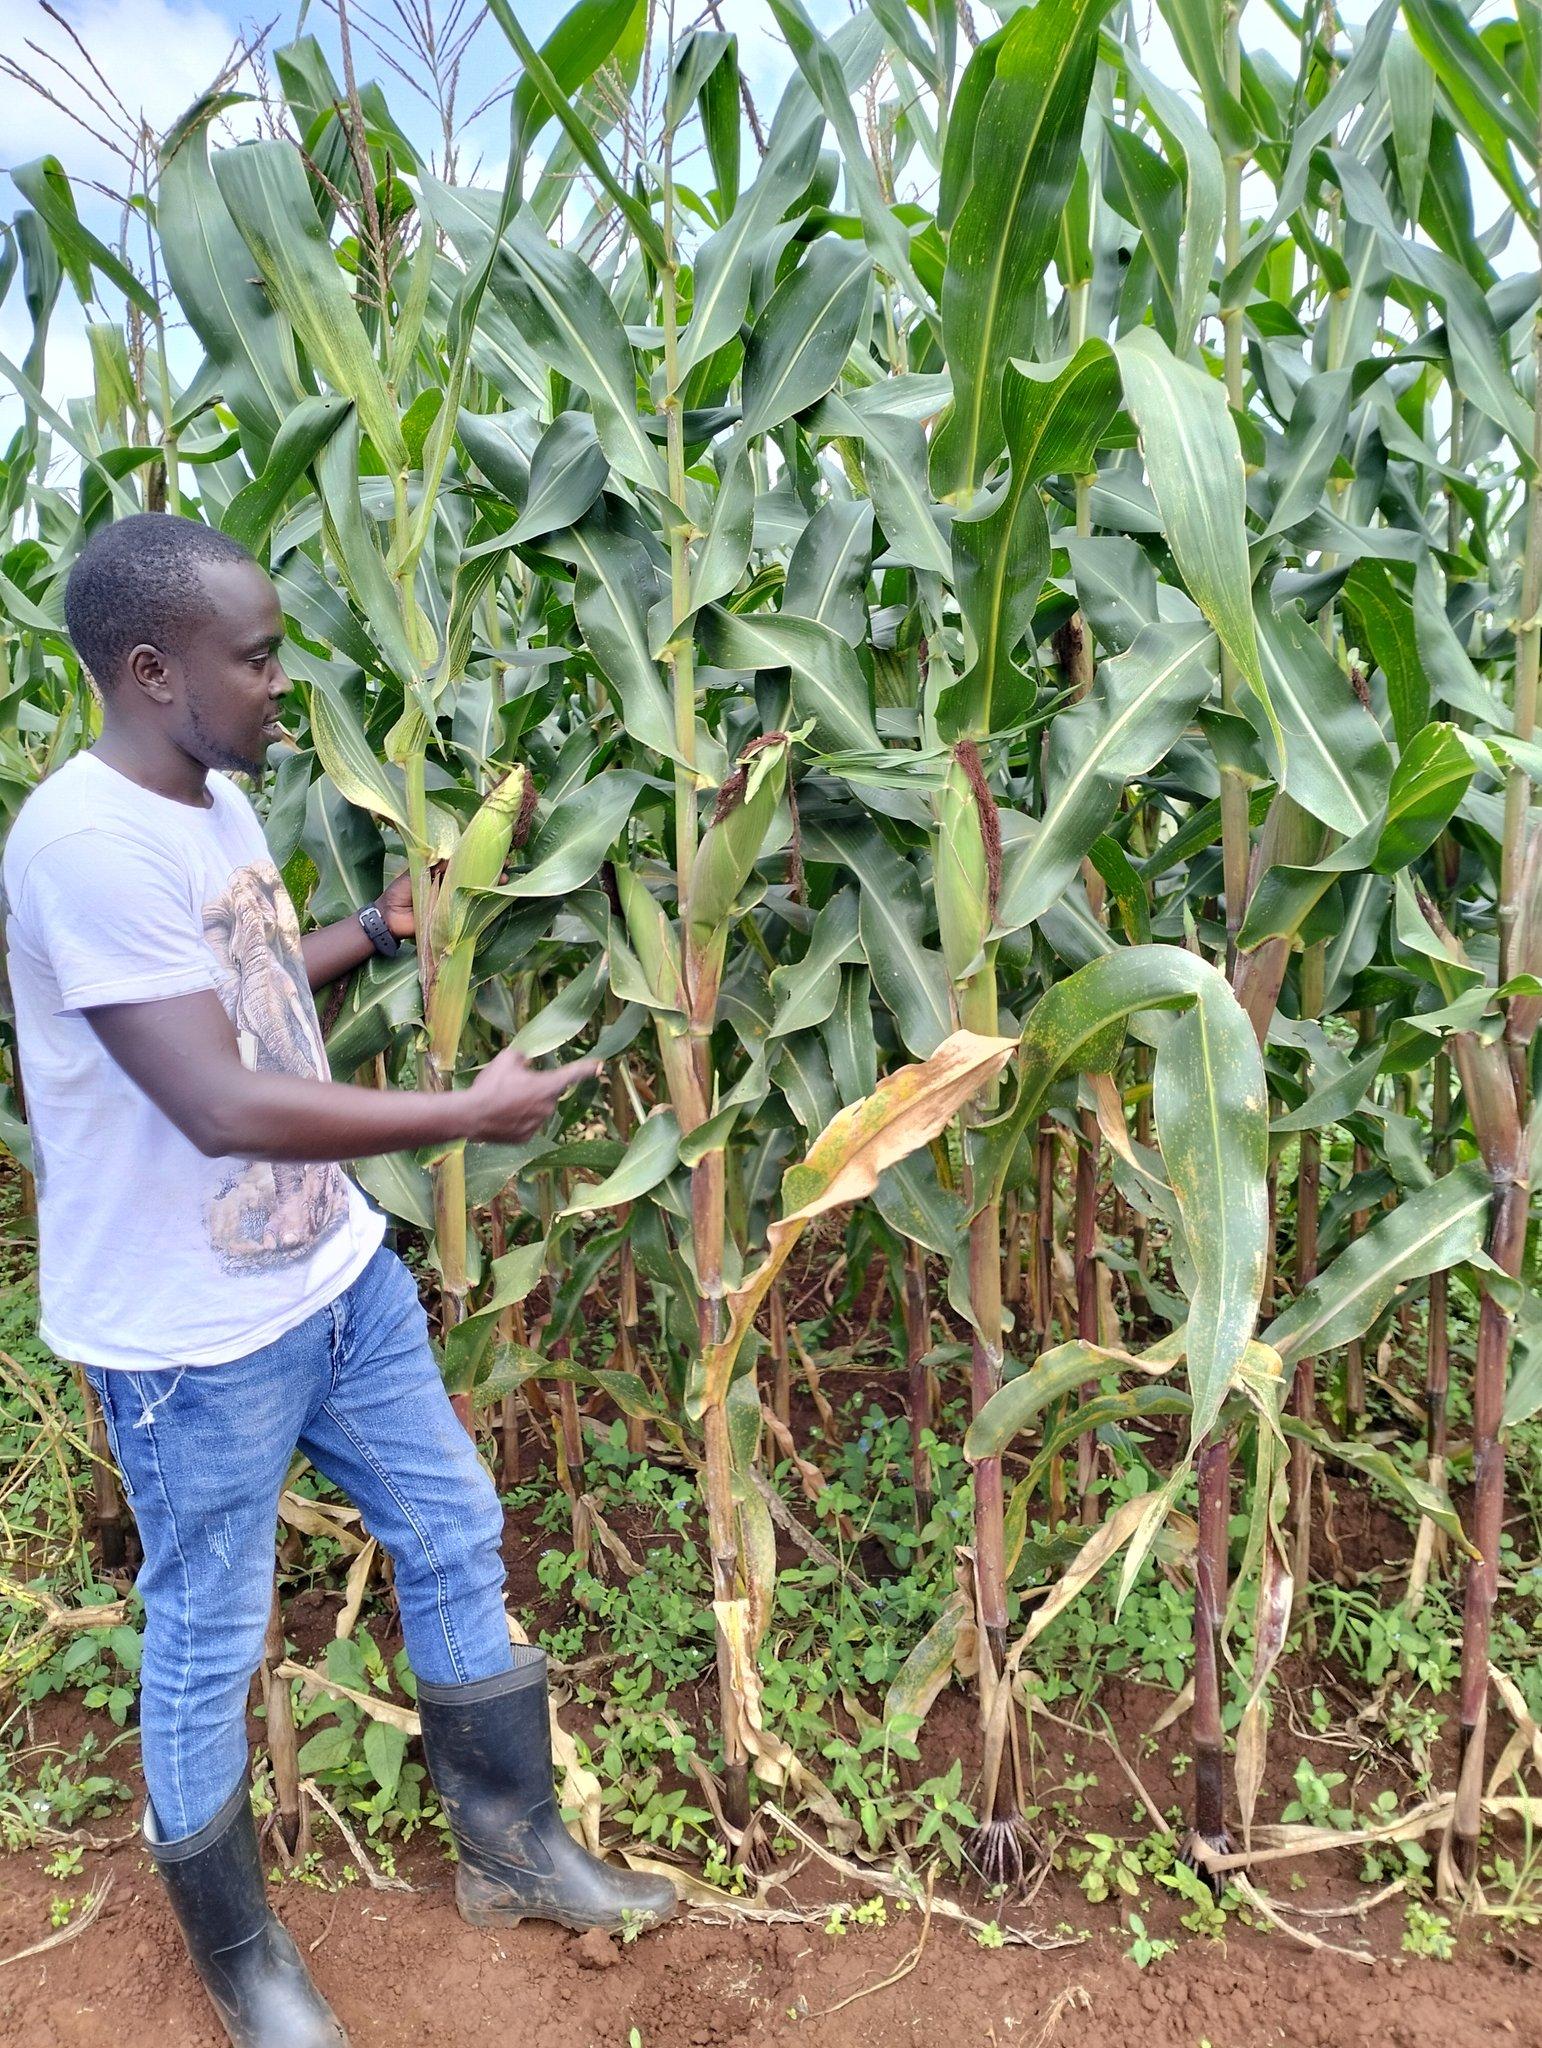
Mahindi yaliyokomaa na yenye afya nzuri yakipangwa kwa mstari katika shamba lenye rutuba. Mahindi haya ni zao muhimu na la biashara linalochangia uchumi kwa wakulima kwa kuuza mazao kwenye masoko ya ndani na ya nje. Mkulima aliyesimama karibu na mahindi akichunguza na kuonesha maendeleo ya mazao hayo, jambo linaloashiria uwekezaji katika kilimo bora na matumizi ya pembejeo sahihi.